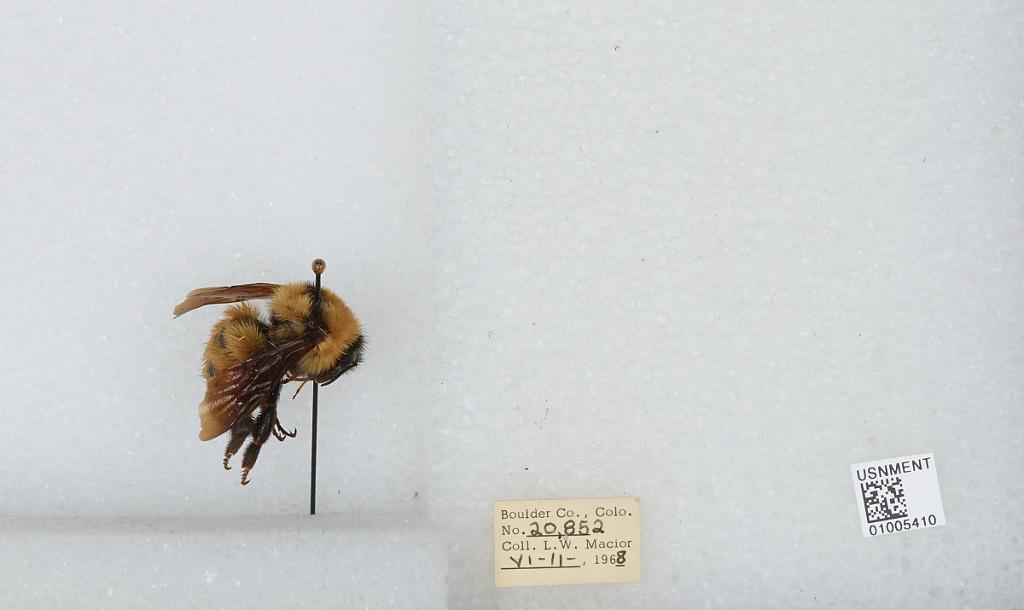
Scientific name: Bombus (Fervidobombus) fervidus fervidus (Fabricius)
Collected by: L. Macior
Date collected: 1968-6-11
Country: United States
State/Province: Colorado
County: Boulder
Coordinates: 40.09, -105.36